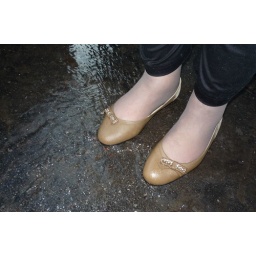
Playing in water, in office parking, in steaming water near draining pipe